Christ Driving the Money Changers from the Temple (El Greco, New York)

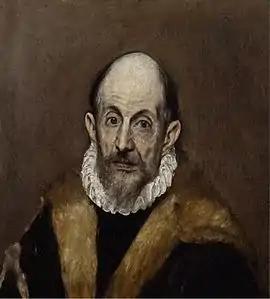
El Greco, self portrait, 1595-1560

The artist nicknamed El Greco, was born Domenikos Theotokopoulos on the island of Crete in Greece. He immersed himself and trained as a youth studying icons during his childhood and became an icon painter in the Eastern Orthodox tradition and the Byzantine style. He became known as El Greco after moving to Italy in 1567, spending time in Venice and Rome. In Venice, Titian and Tintoretto exposed him to the rich colors and sketchy painting manner. The dramatic, agitated state of this painting was directly influenced by the works of Tintoretto. He finally settled in Spain in 1577. His style of painting exuded radiance, inner light, ethereal form and daring colors appeared to be depicting spirit as well as the human experience.